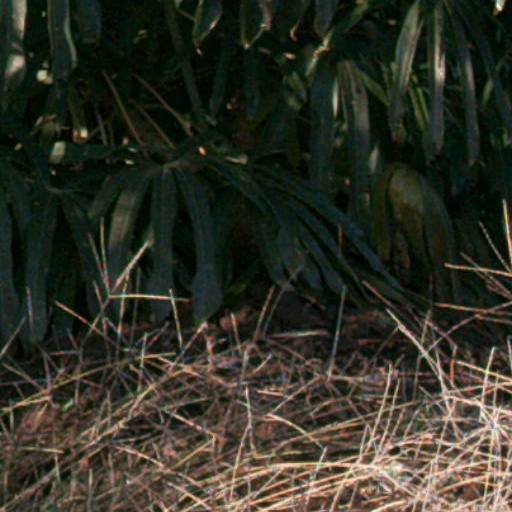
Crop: cassava